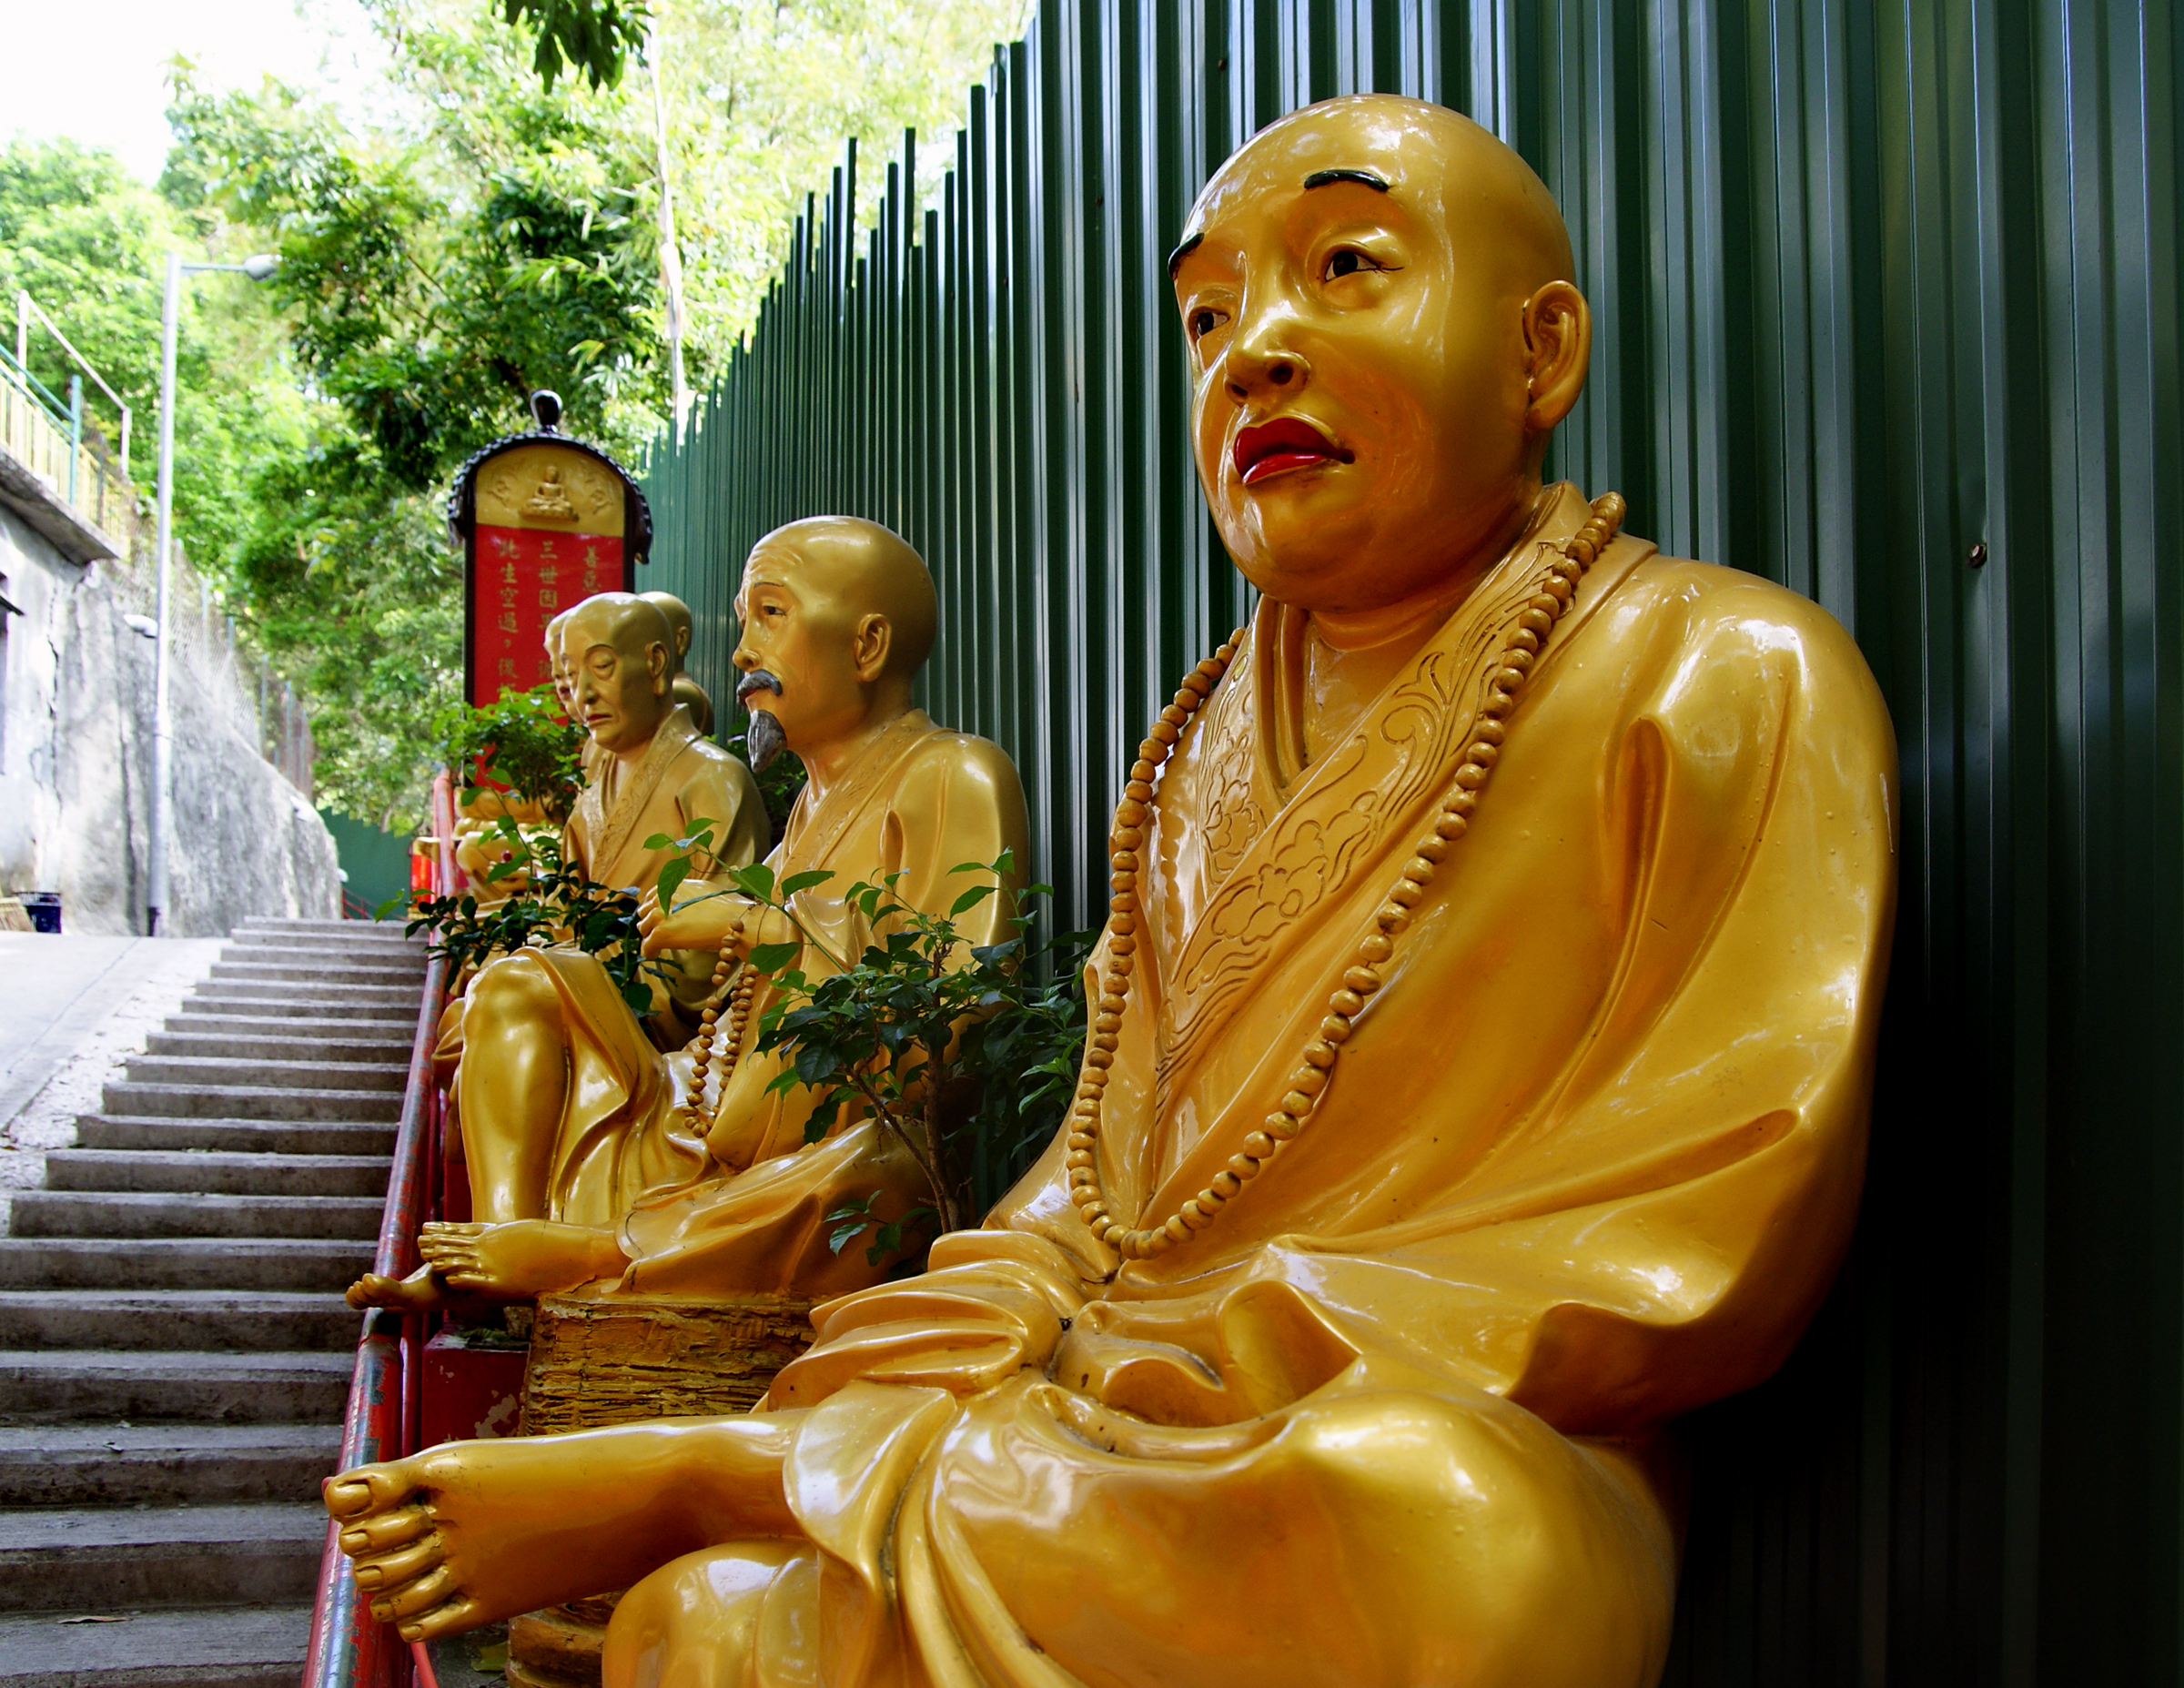
monument, statue, religion, lady, sculpture, publicdomain, figure, temple, carving, hongkongsightseeing, buddhas, newterritories, templegold, wat, hindu temple, gautama buddha